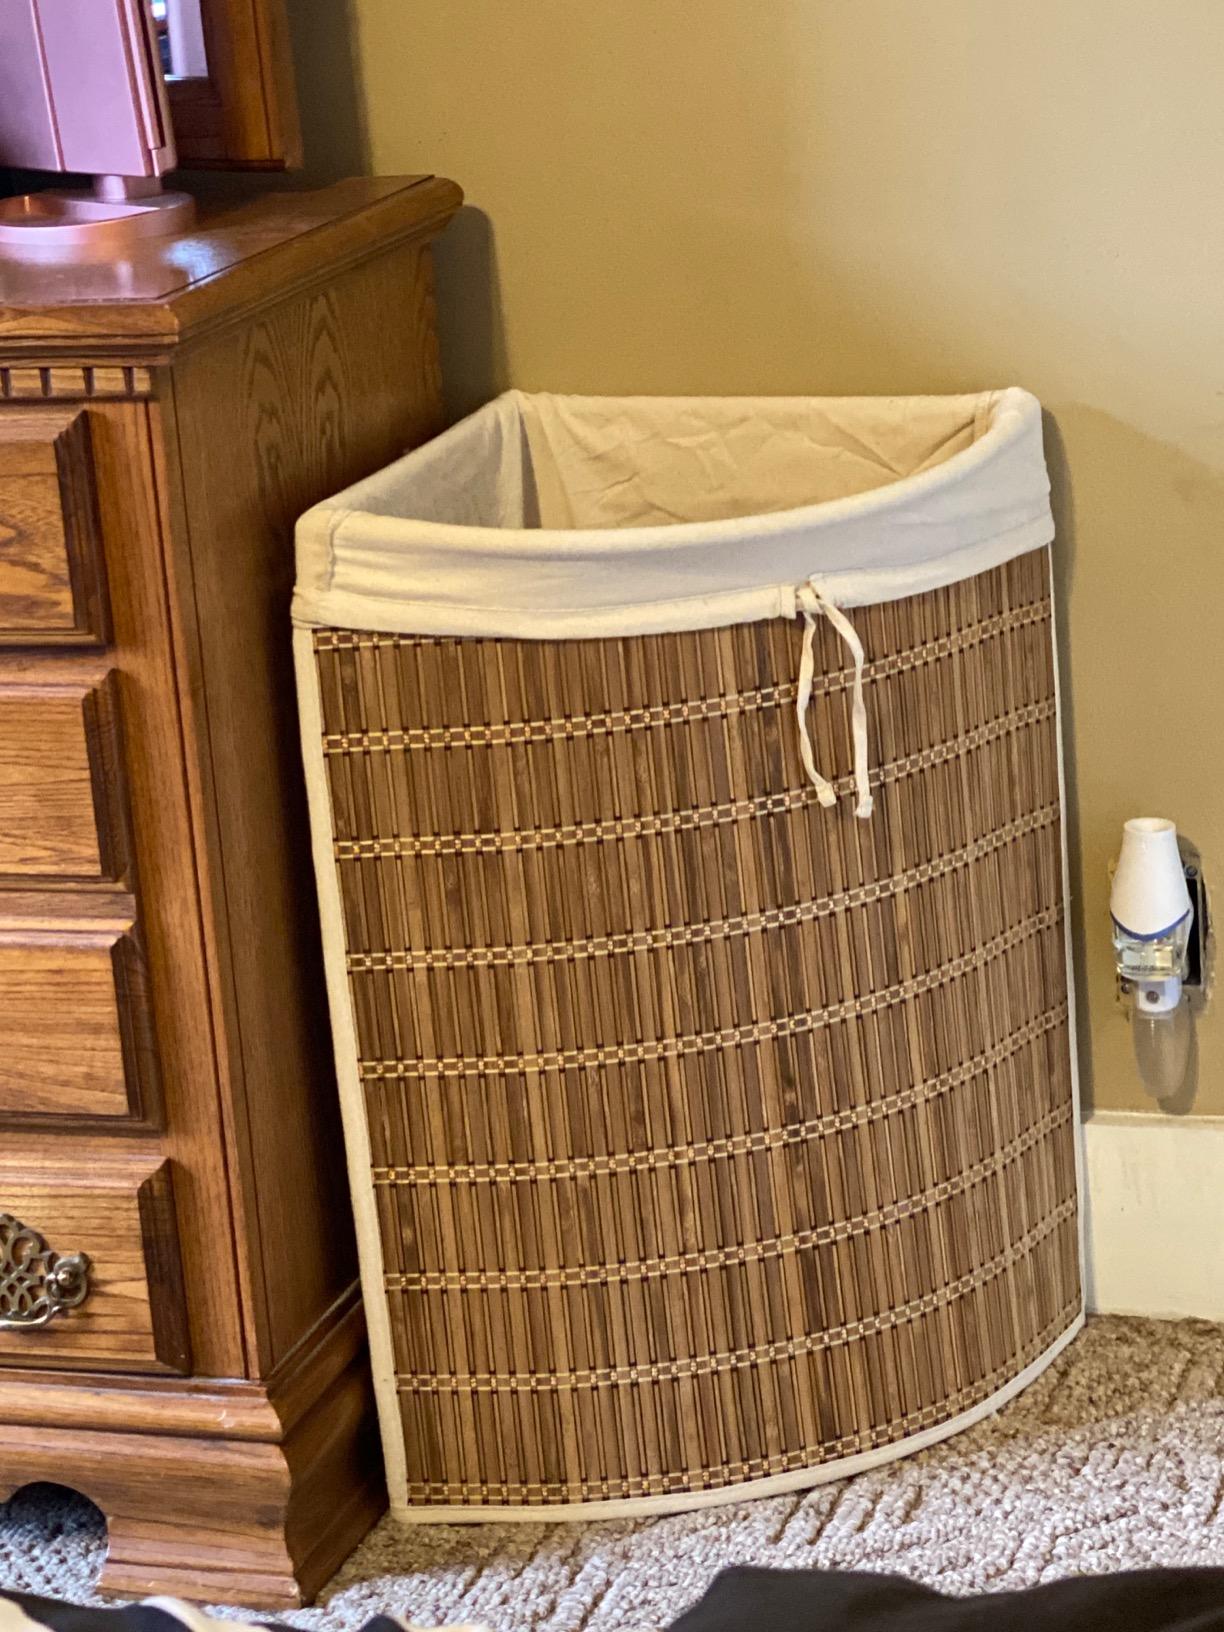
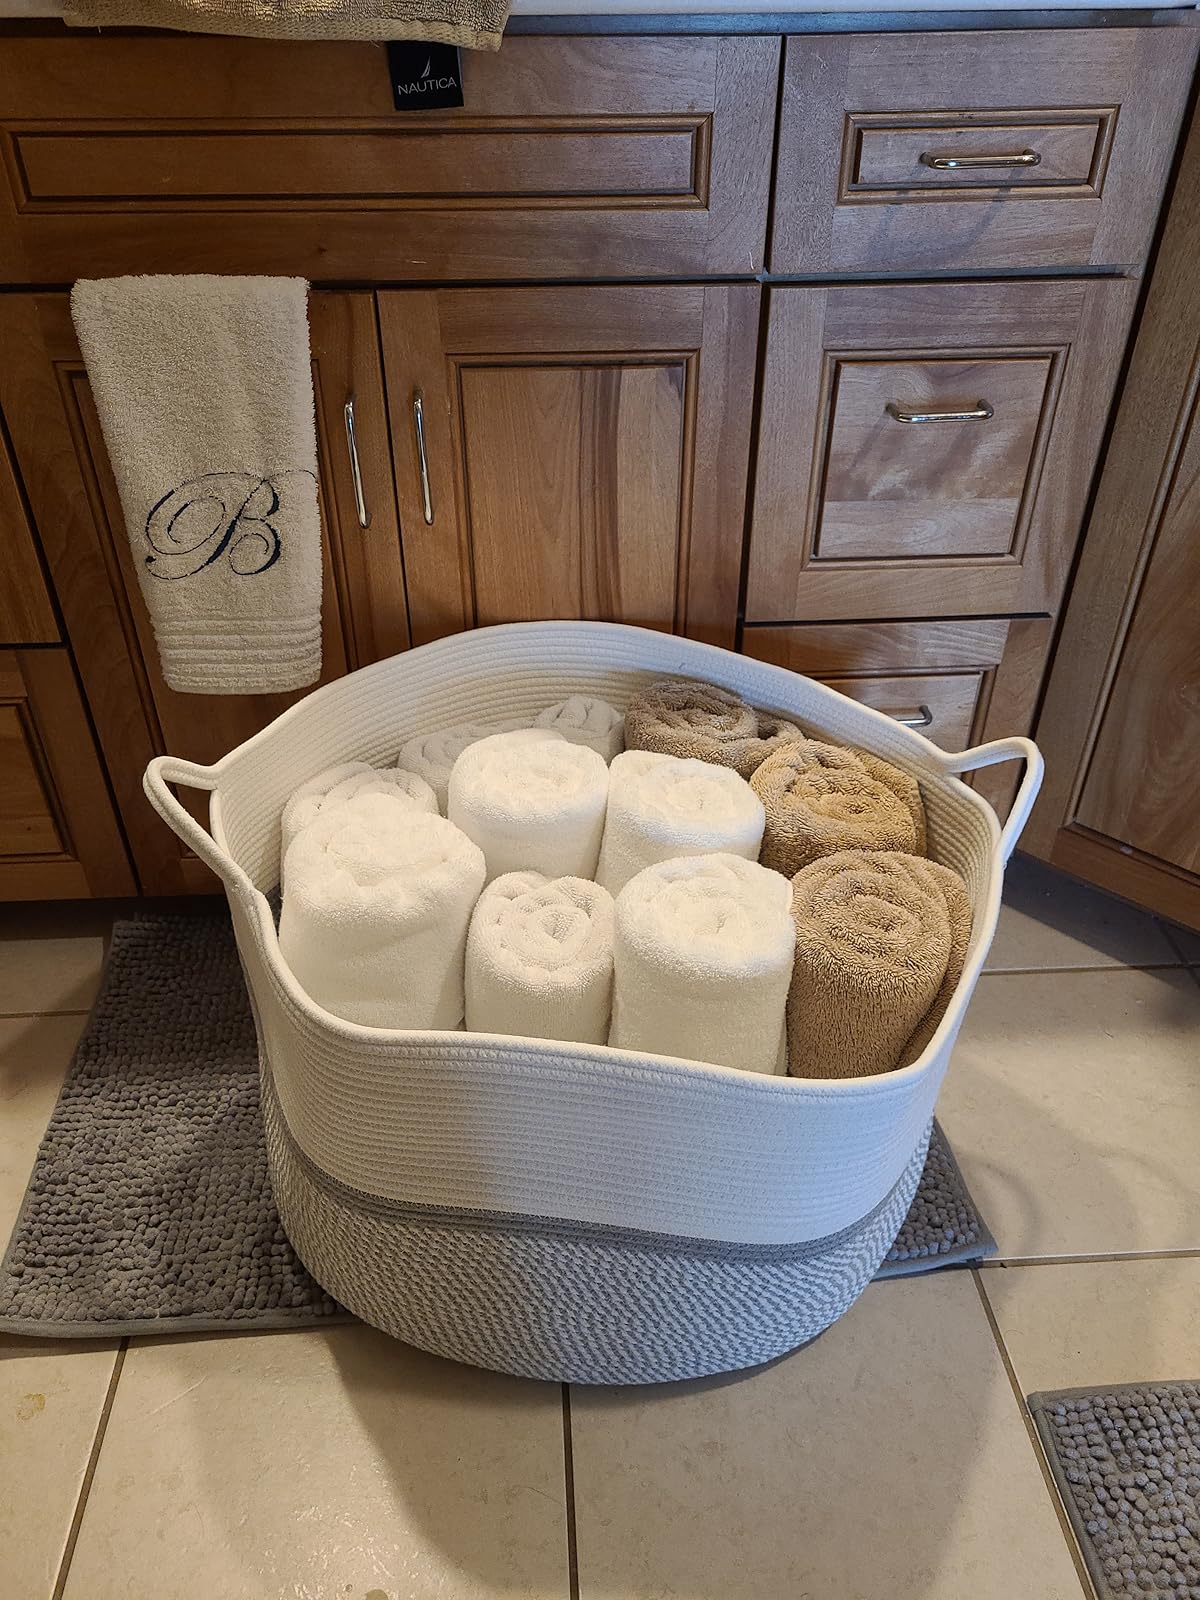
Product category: items_hamper
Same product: no